Manohar Parrikar Institute for Defence Studies and Analyses

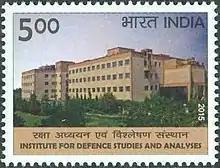
Institute for Defence Studies and Analyses postal stamp issued in 2015

IDSA was established on 11 November 1965 as a non-partisan and autonomous body. It is funded by the Indian Ministry of Defence and plays a key role in shaping India's foreign and security policies. In February 2020 IDSA was renamed as 'Manohar Parrikar Institute for Defence Studies and Analyses (MP-IDSA)' after former Defence Minister Manohar Parrikar.